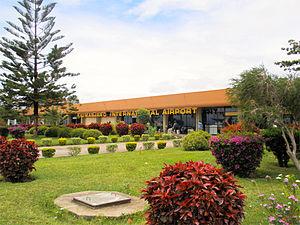
L'aéroport international du Kilimandjaro est le second aéroport international de Tanzanie après l'aéroport international Julius Nyerere. Près du Kilimandjaro, il dessert les villes d'Arusha et de Moshi. Les sites touristiques du parc national d'Arusha, du parc national du Serengeti et l'aire de conservation du Ngorongoro. Des connexions vers la côte est africaine sont également nombreuses. En 2004, 294 750 passagers ont transité par l'aéroport.